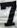
Number: 7